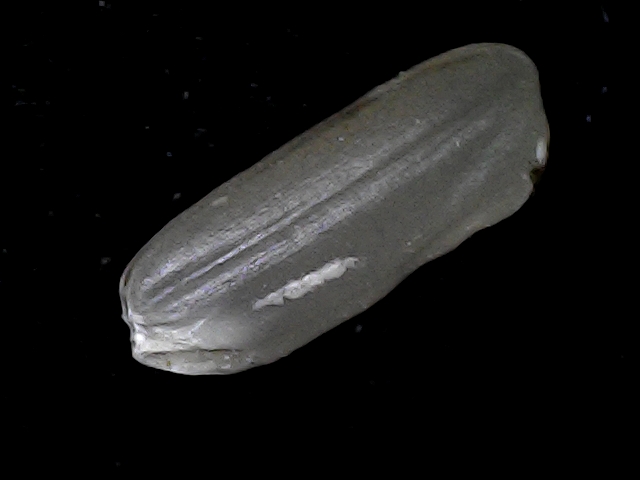
Rice variety: BD79